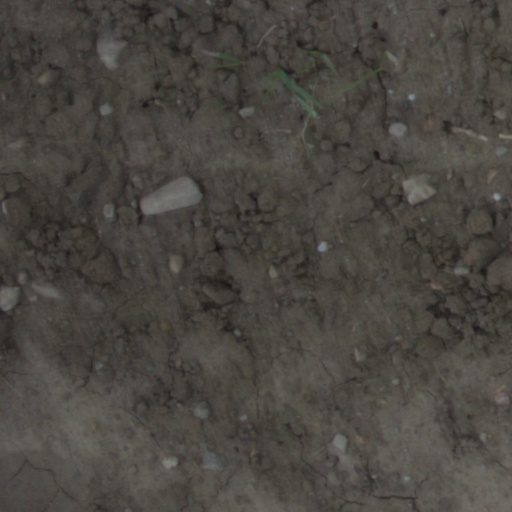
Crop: wheat